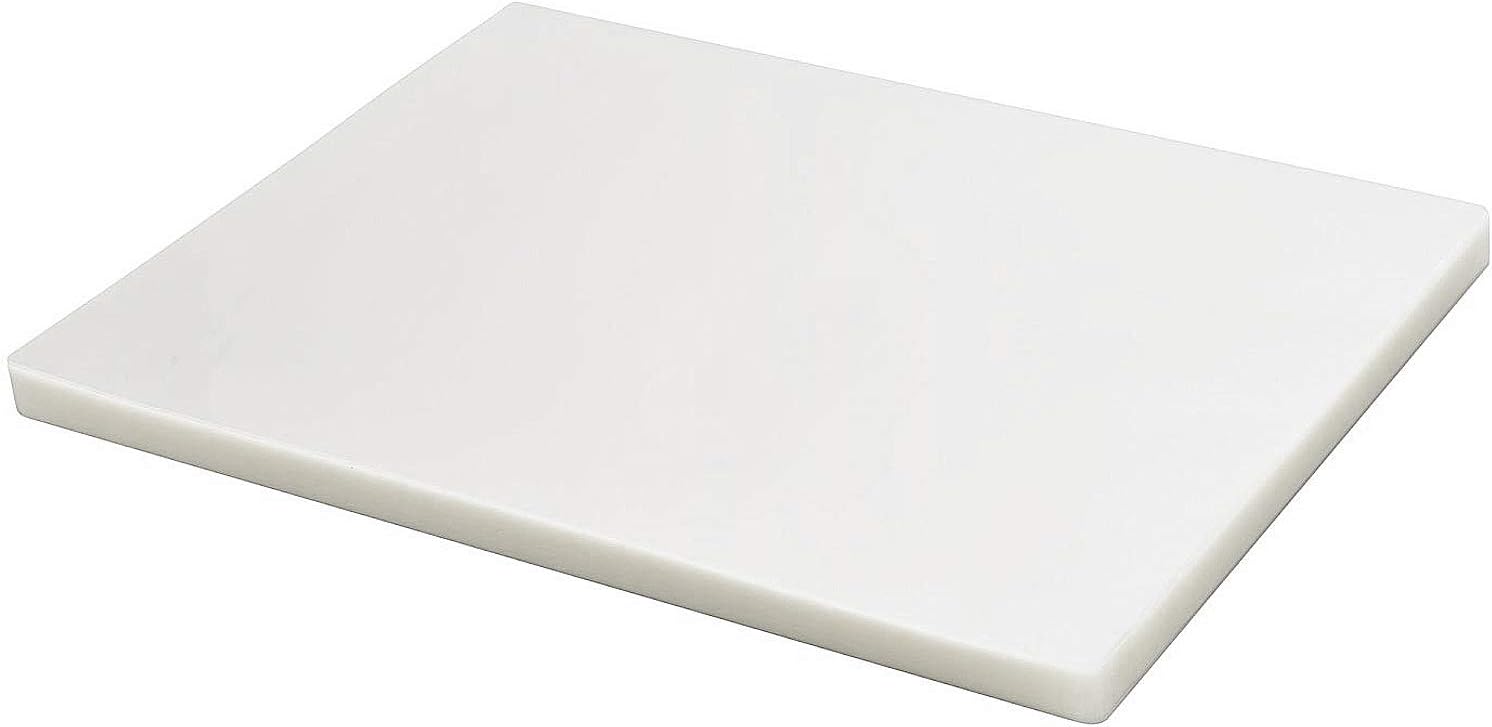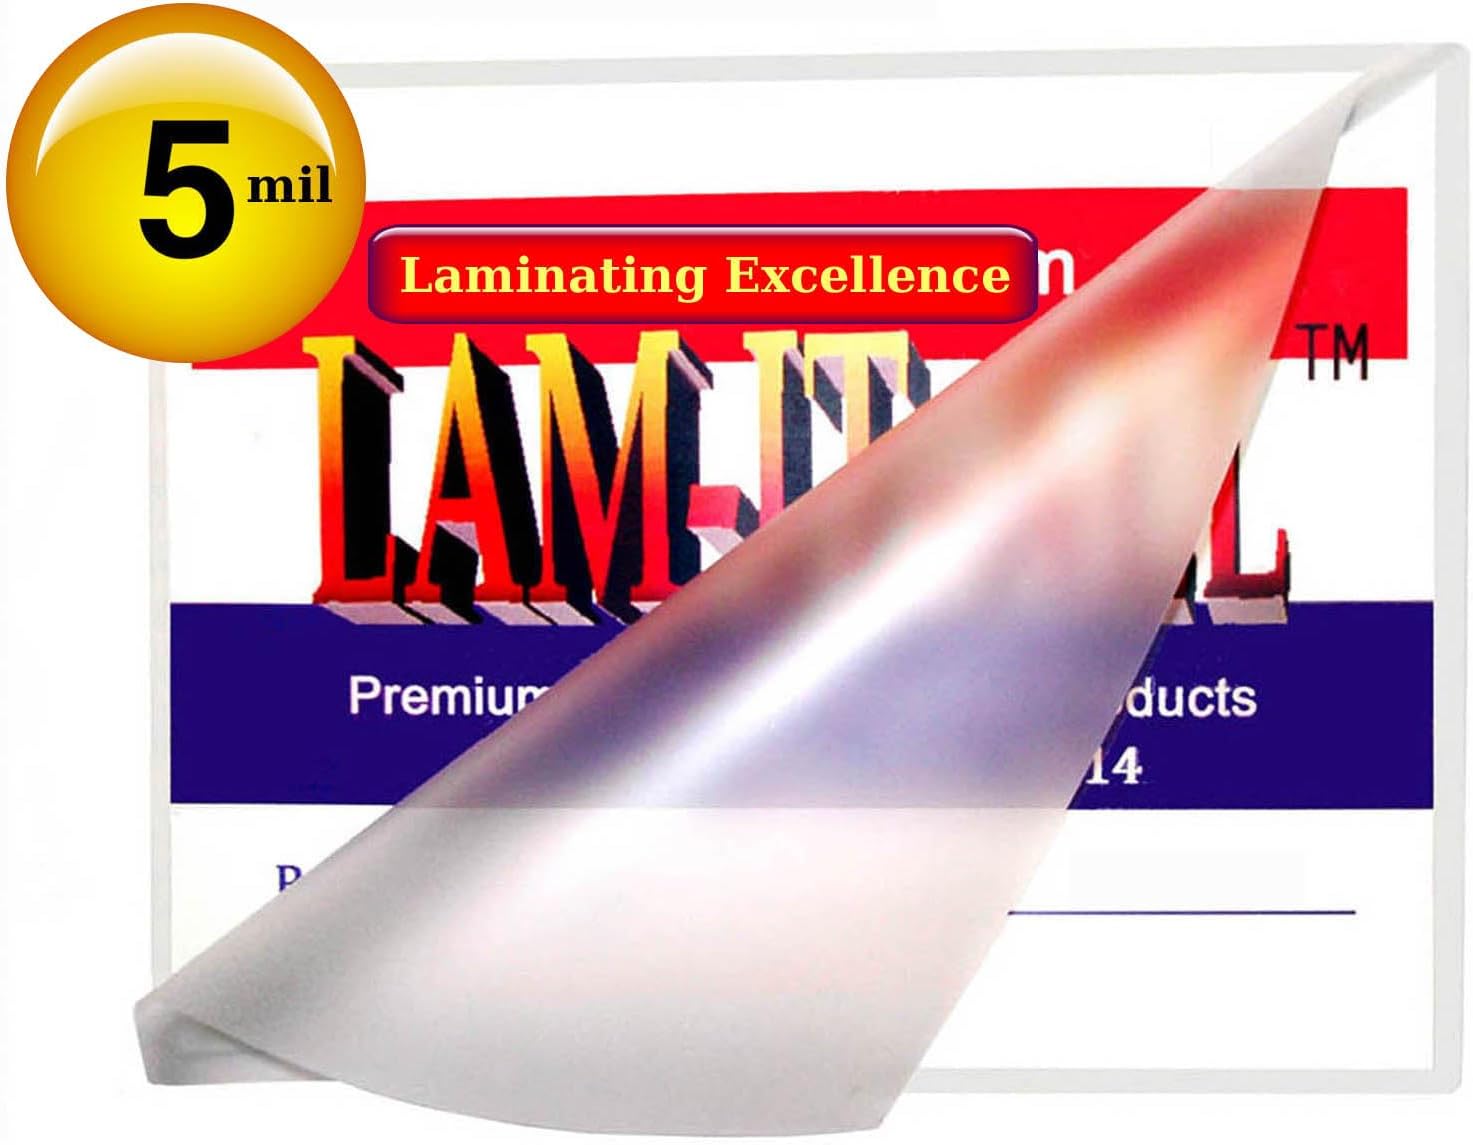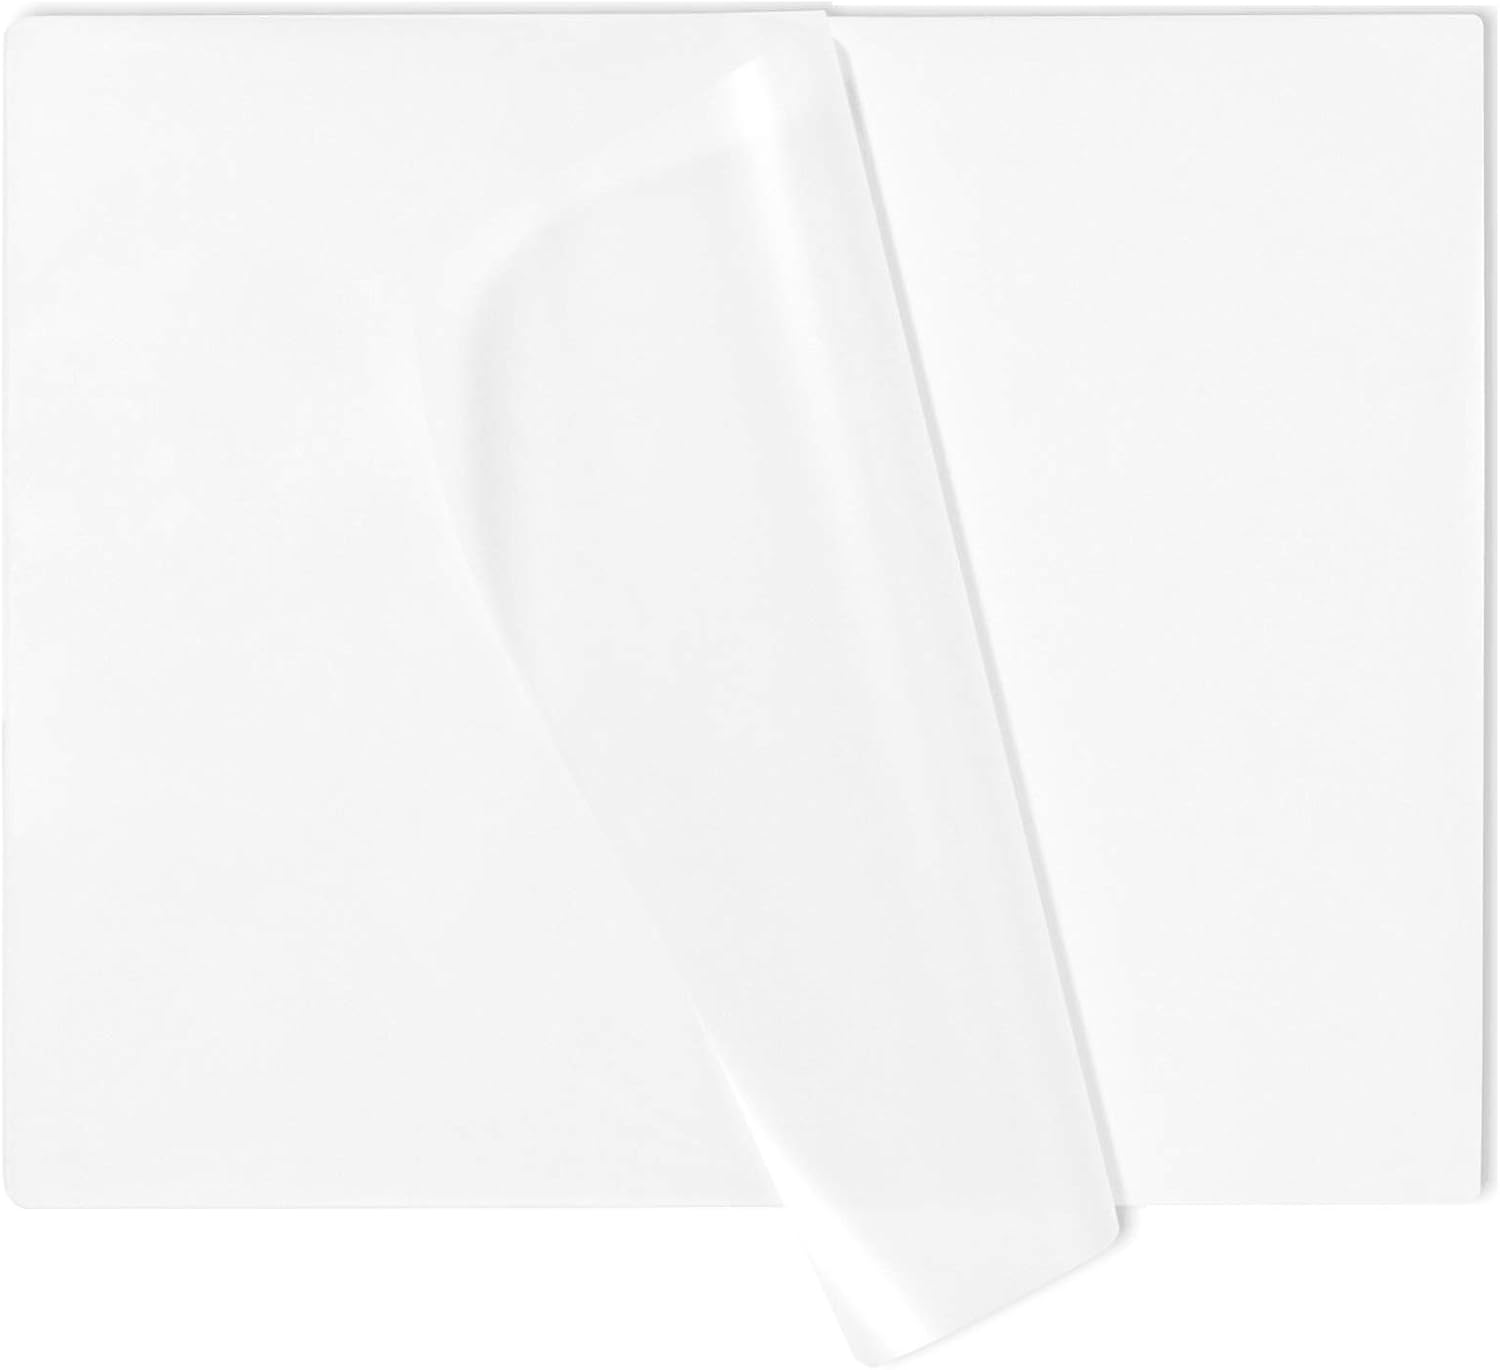
LAM-IT-ALL 5 Mil 18 x 24 Laminating Pouches Map Size 18x24 (pk of 50) Clear
Category: Office Products
50 pouches Map size 18 x 24 hot 5 mil laminating pouches with a clear glossy finish and standard 1/8" radius rounded corners. 5 mils (metric 125 microns) thick on each flap adds a total of 10 mils to your paper sheet. 18x24 (metric 457mm x 610mm) laminator supplies for paper lamination and protection. Laminating Tips: Industry standard specification for 5 mil laminating pouches is 5 mils on each flap for a total of 10 mils added to your paper sheet. Also, 1 mil equals 1/1000th of an inch (or 25 microns metric). The industry calls these laminating pouches when they are sealed on only one edge instead of three. They should be called laminating folders. Note: All laminating pouches are NOT the same, especially in clarity and bonding. Insist on authentic LAM-IT-All trademarked laminating pouches bearing our red, white and blue label. Accept nothing less.
Features: Small Radius Rounded Corners for professional finished appearance | 18 x 24 (metric 457mm x 610mm) and 5 mils (metric 125 microns) per flap | Clear glossy polyester hot laminating pouches for paper lamination | Accept No Less than Authentic LAM-IT-ALL Trademarked ★★★★★ Laminating Pouches | Includes at least 1 silicone coated laminator carrier to protect your machine's rollers if needed